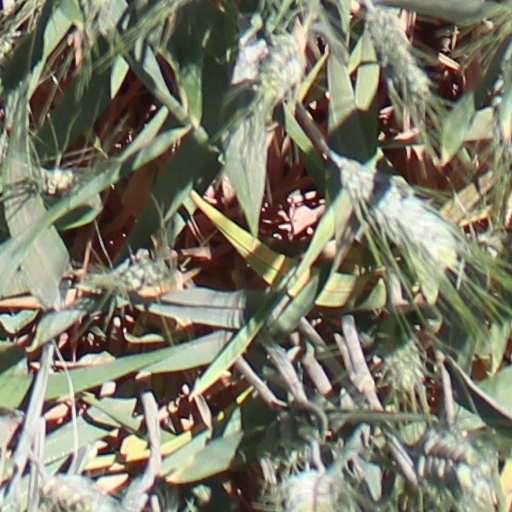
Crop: wheat